Statue of Liberty

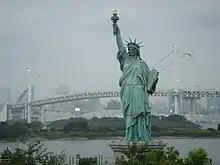
Replica on Odaiba in Tokyo Bay, Japan, with the Rainbow Bridge in the background

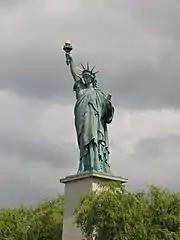
Replica on Pont de Grenelle, Paris

Immediately following the September 11 attacks, the statue and Liberty Island were closed to the public. The island reopened at the end of 2001, while the pedestal and statue remained off-limits. The pedestal reopened in August 2004, but the National Park Service announced that visitors could not safely be given access to the statue due to the difficulty of evacuation in an emergency. The Park Service adhered to that position through the remainder of the Bush administration. New York Congressman Anthony Weiner made the statue's reopening a personal crusade. On May 17, 2009, President Barack Obama's Secretary of the Interior, Ken Salazar, announced that as a "special gift" to America, the statue would be reopened to the public as of July 4, but that only a limited number of people would be permitted to ascend to the crown each day.